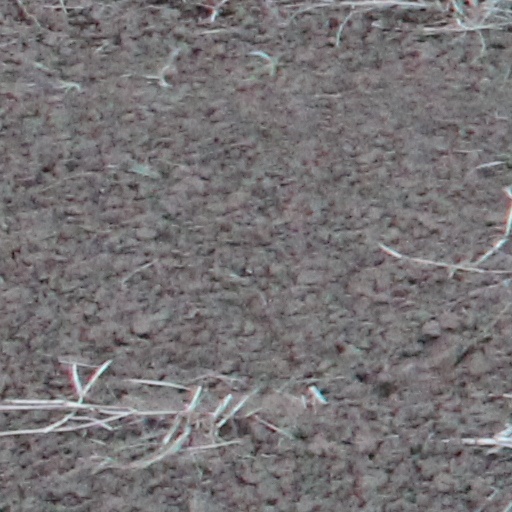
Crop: wheat